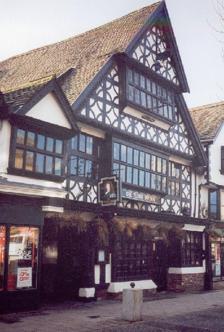
Building: Tudor Tavern, Taunton
Country: United Kingdom
Year built: 1578
Grade I listed building in Taunton, England Tudor Tavern Location within Somerset General information Town or city Taunton Country England Coordinates 51°00′49″N 3°06′05″W / 51.0136°N 3.1013°W / 51.0136; -3.1013 Completed 1578 The Tudor Tavern at No 15 Fore Street, Taunton , Somerset , England has been designated as a Grade I listed building . Built in 1578, the house is three storeys high of a timber-frame construction, with jettied first and second floors. The frontage is of carved bressummers with interlocking curved braces, while the roof is red tiles. There is a medieval hall with an open trussed roof behind the front. Architecture The Tudor Tavern, also known as "Ancient House" is located at 15 Fore Street, Taunton . It is a three-storey timbered house with a forward jutting first and second floor. The front is carved with the initials T.T. and I.T. and the year 1578. The high, steep roof is clad with red tiles, the upper part overhanging the 8-light oriel window on the second floor. The first floor has a nine-light oriel window with further lights on either side making 17 lights altogether. Each of these windows has leaded lights with transomes and mullions . The interior of the house has been largely restored but the medieval hall with its trussed roof and arched braces survives. The cottage at the rear of the Tudor Tavern is part of the same building. It was previously known as Halliday's Shop and can be approached through an archway and narrow court. It is a timber-framed, two-storey building with a single long room below, now used as a bar, and a jettied upper floor. It is said to have been the servants quarters of the town house of the Portmans or Orchard Portman . It is close to another building from the early 17th century at No 18, Fore Street, Taunton . It was Grade I listed in 1952. History The property is one of the few buildings of its era to survive in Taunton; research suggests the neighbouring buildings dated from the 16th or 17th century. It was originally used as a clothiers shop, and the owners expanded the property while in business. The clothiers, Thomas and Joan Trowbridge, have their initials (T.T. and I.T.) above the door. The building became a grocer during the 17th century, owned by Thomas Baker, whose daughters were known as the 'maids of Taunton' and were there to welcome Duke of Monmouth when they visited the Taunton. The building remained a grocer through the 19th century, owned by three generations of the Turle family.  In the 1870s, the building became an antique dealership, Halliday & Sons. In 2003, it was leased by Caffè Nero and refurbished at a cost of £200,000, after being empty for years. See also List of Grade I listed buildings in Taunton Deane References